Vladimir Lenin

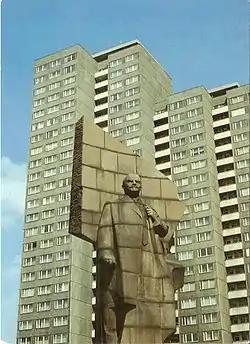
Statue of Lenin erected by the East German Marxist–Leninist government at Leninplatz in East Berlin (removed in 1992)

In July 1918, Sverdlov informed Sovnarkom that the Ural Regional Soviet had overseen the execution of the former Tsar and his family in Yekaterinburg to prevent their rescue by White troops. Some historians believe Lenin sanctioned the killings, while others, like James Ryan, argue there is "no reason" to believe so. Lenin viewed the execution as necessary, likening it to the execution of Louis XVI during the French Revolution.